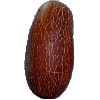
Label: Cucumber Ripe 1